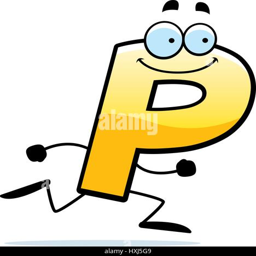
a cartoon illustration of a letter p running and smiling